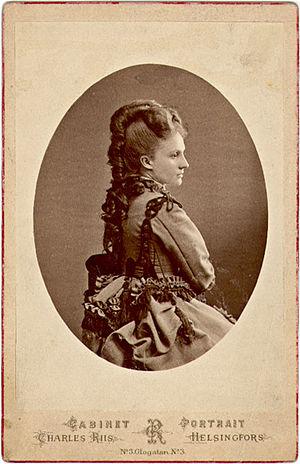
Emmy Charlotta Strömer-Achté est une chanteuse lyrique finlandaise, née le 14 novembre 1850 à Oulu et morte le 2 décembre 1924 à Helsinki. Elle se produit à Helsinki entre 1873 et 1879, surtout dans des rôles dramatiques. Elle exerce également comme professeur de chant pendant plus de quarante ans, et initie la classe d’opéra de l’Institut musical d’Helsinki.
Les origines de l’opéra en Finlande remontent au XVIIIᵉ siècle, qui a vu les premières représentations dans ce pays. Le premier opéra composé en Finlande est Kung Karls jakt, avec des compositions de Fredrik Pacius et un livret de Zacharias Topelius. Sa création s’est déroulée à Helsinki le 24 mars 1852.